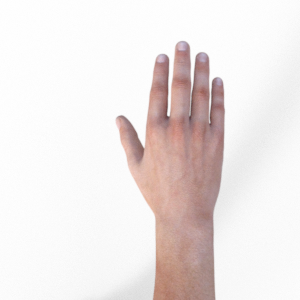
Label: paper